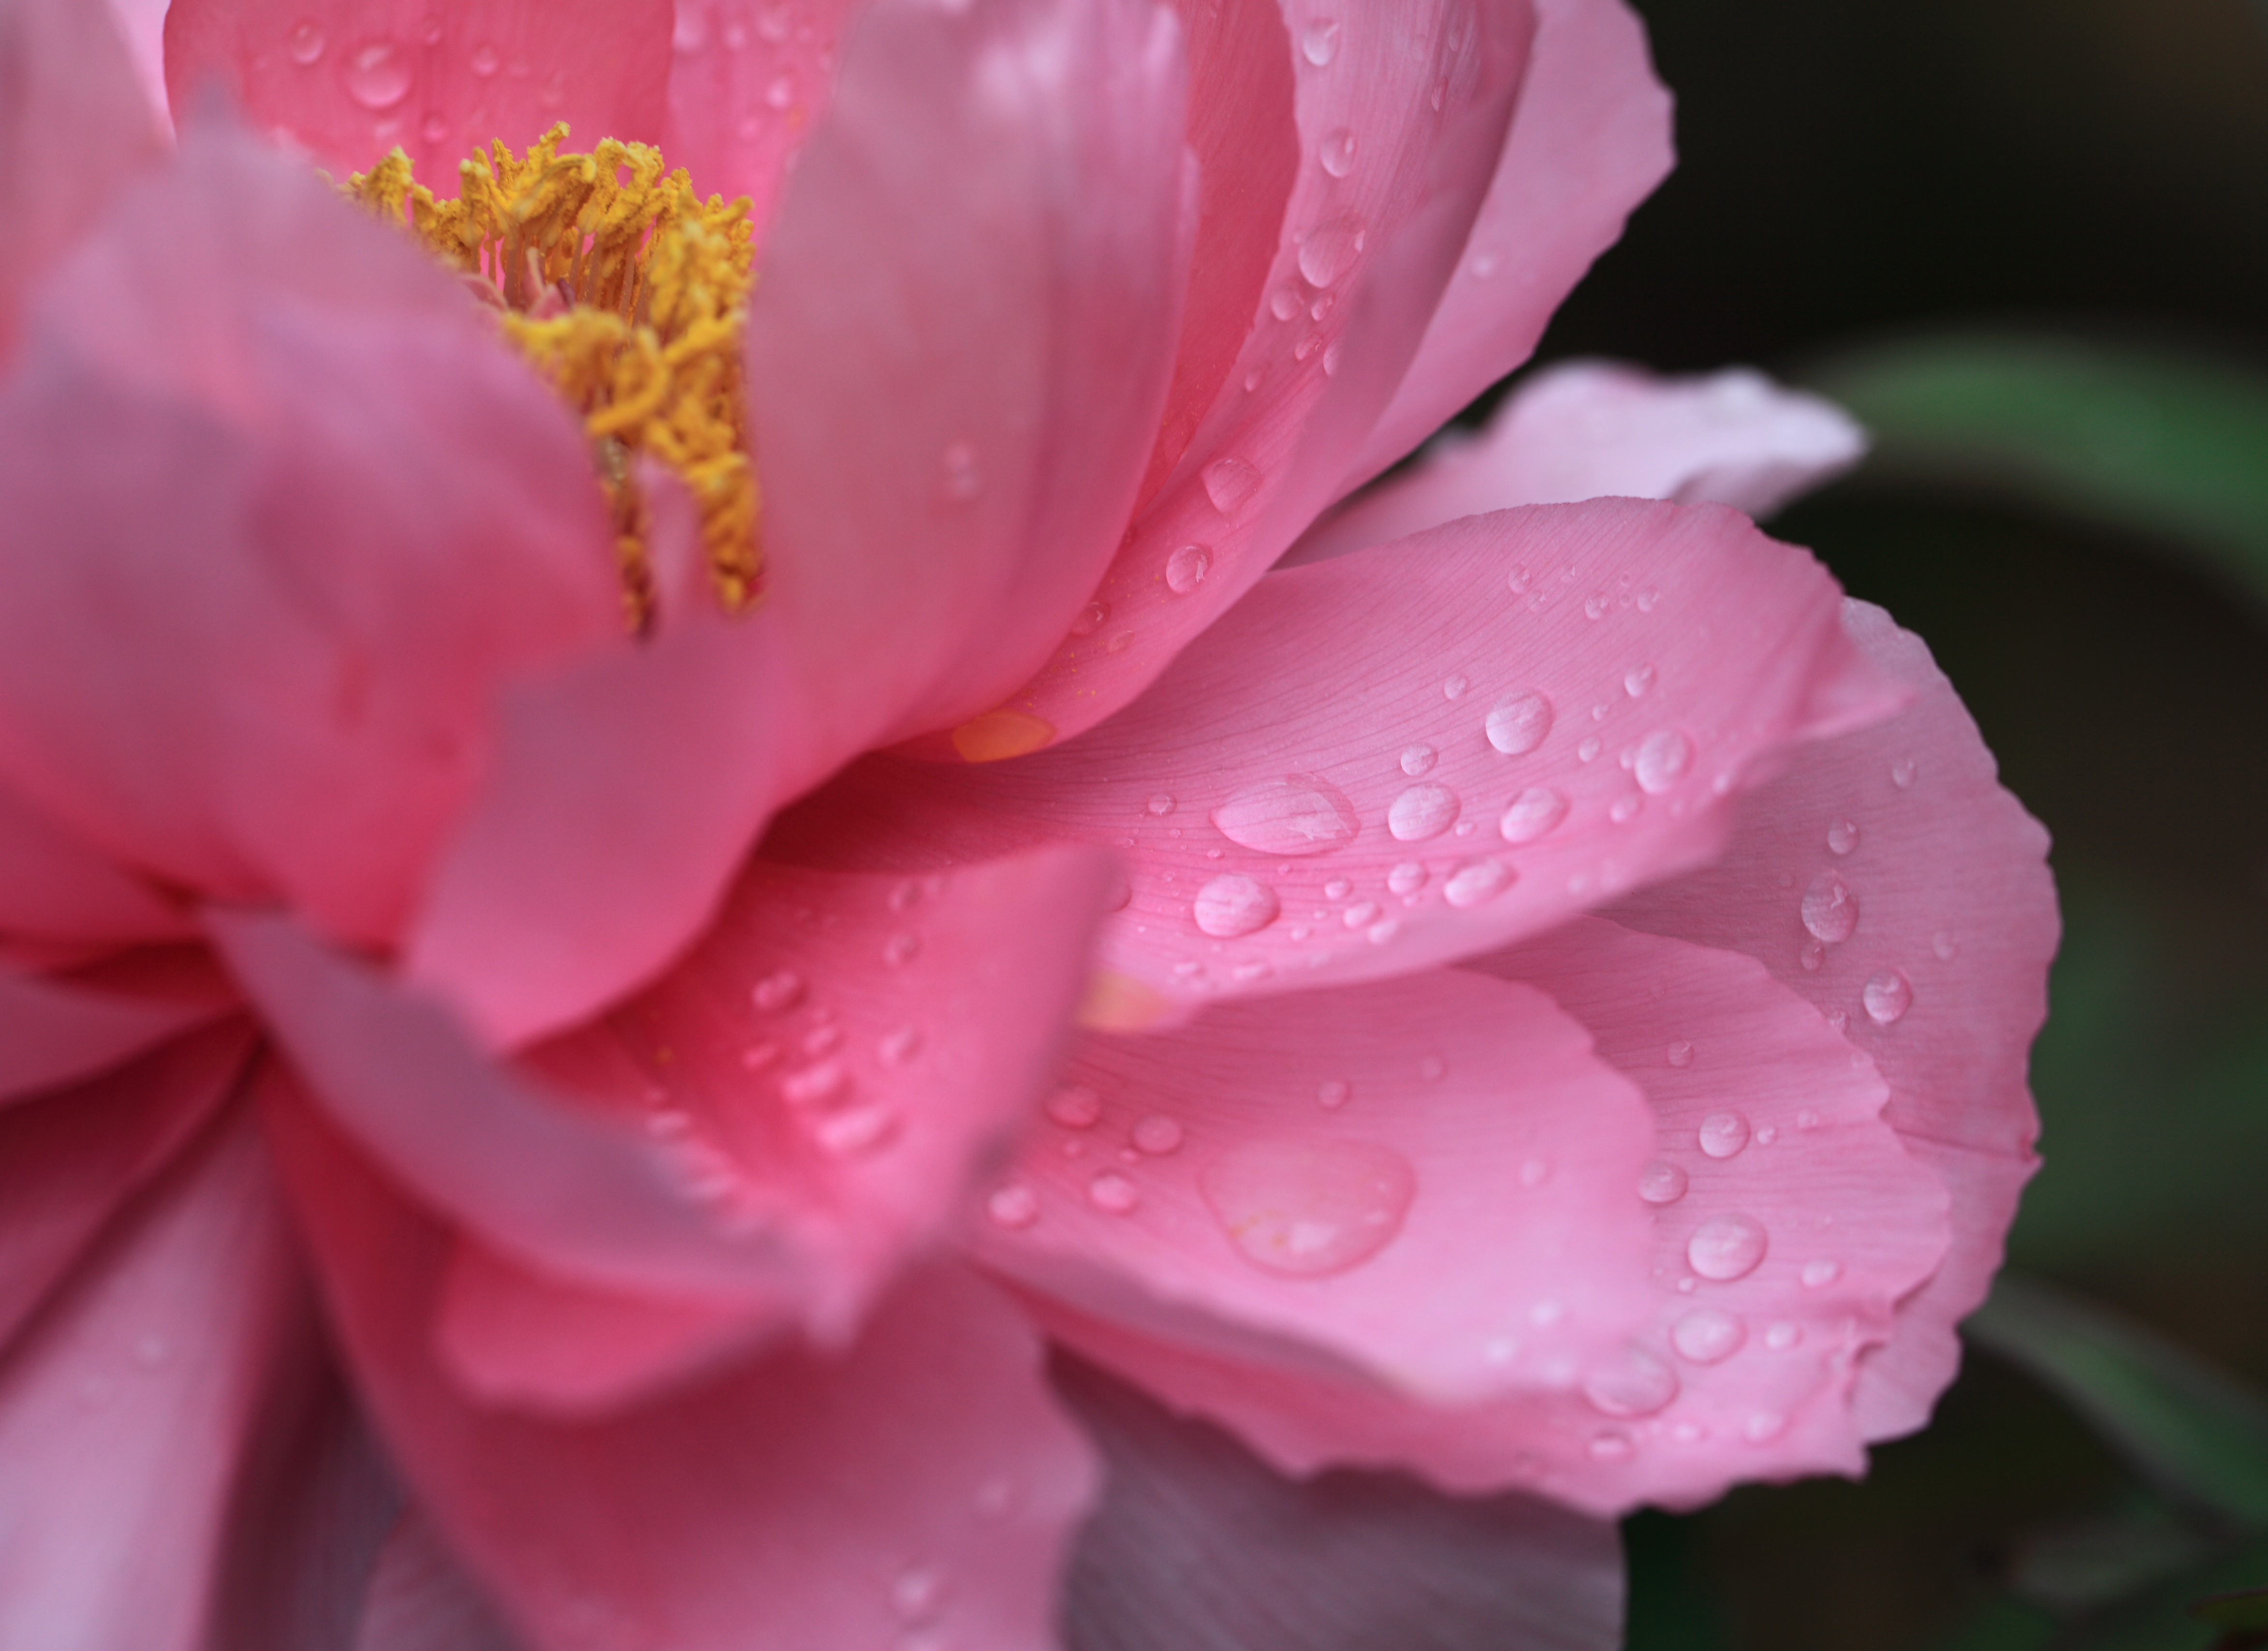
blossom, plant, flower, petal, high, pink, flora, close up, temple, 5d, hires, markii, hi, res, resolution, chiba, peony, paeonia, suffruticosa, kannonji, camellia, macro photography, theaceae, flowering plant, land plant, camellia sasanqua, japanese camellia